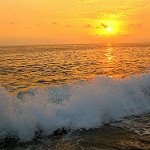
Label: sea